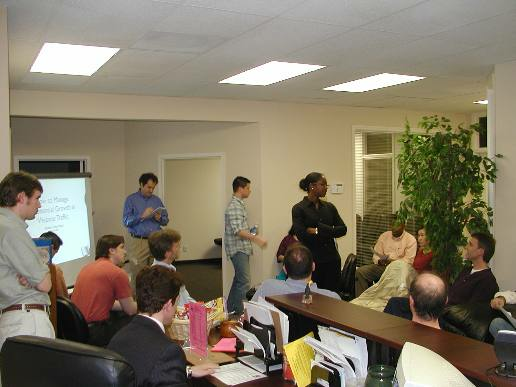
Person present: Yes